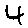
Label: 4